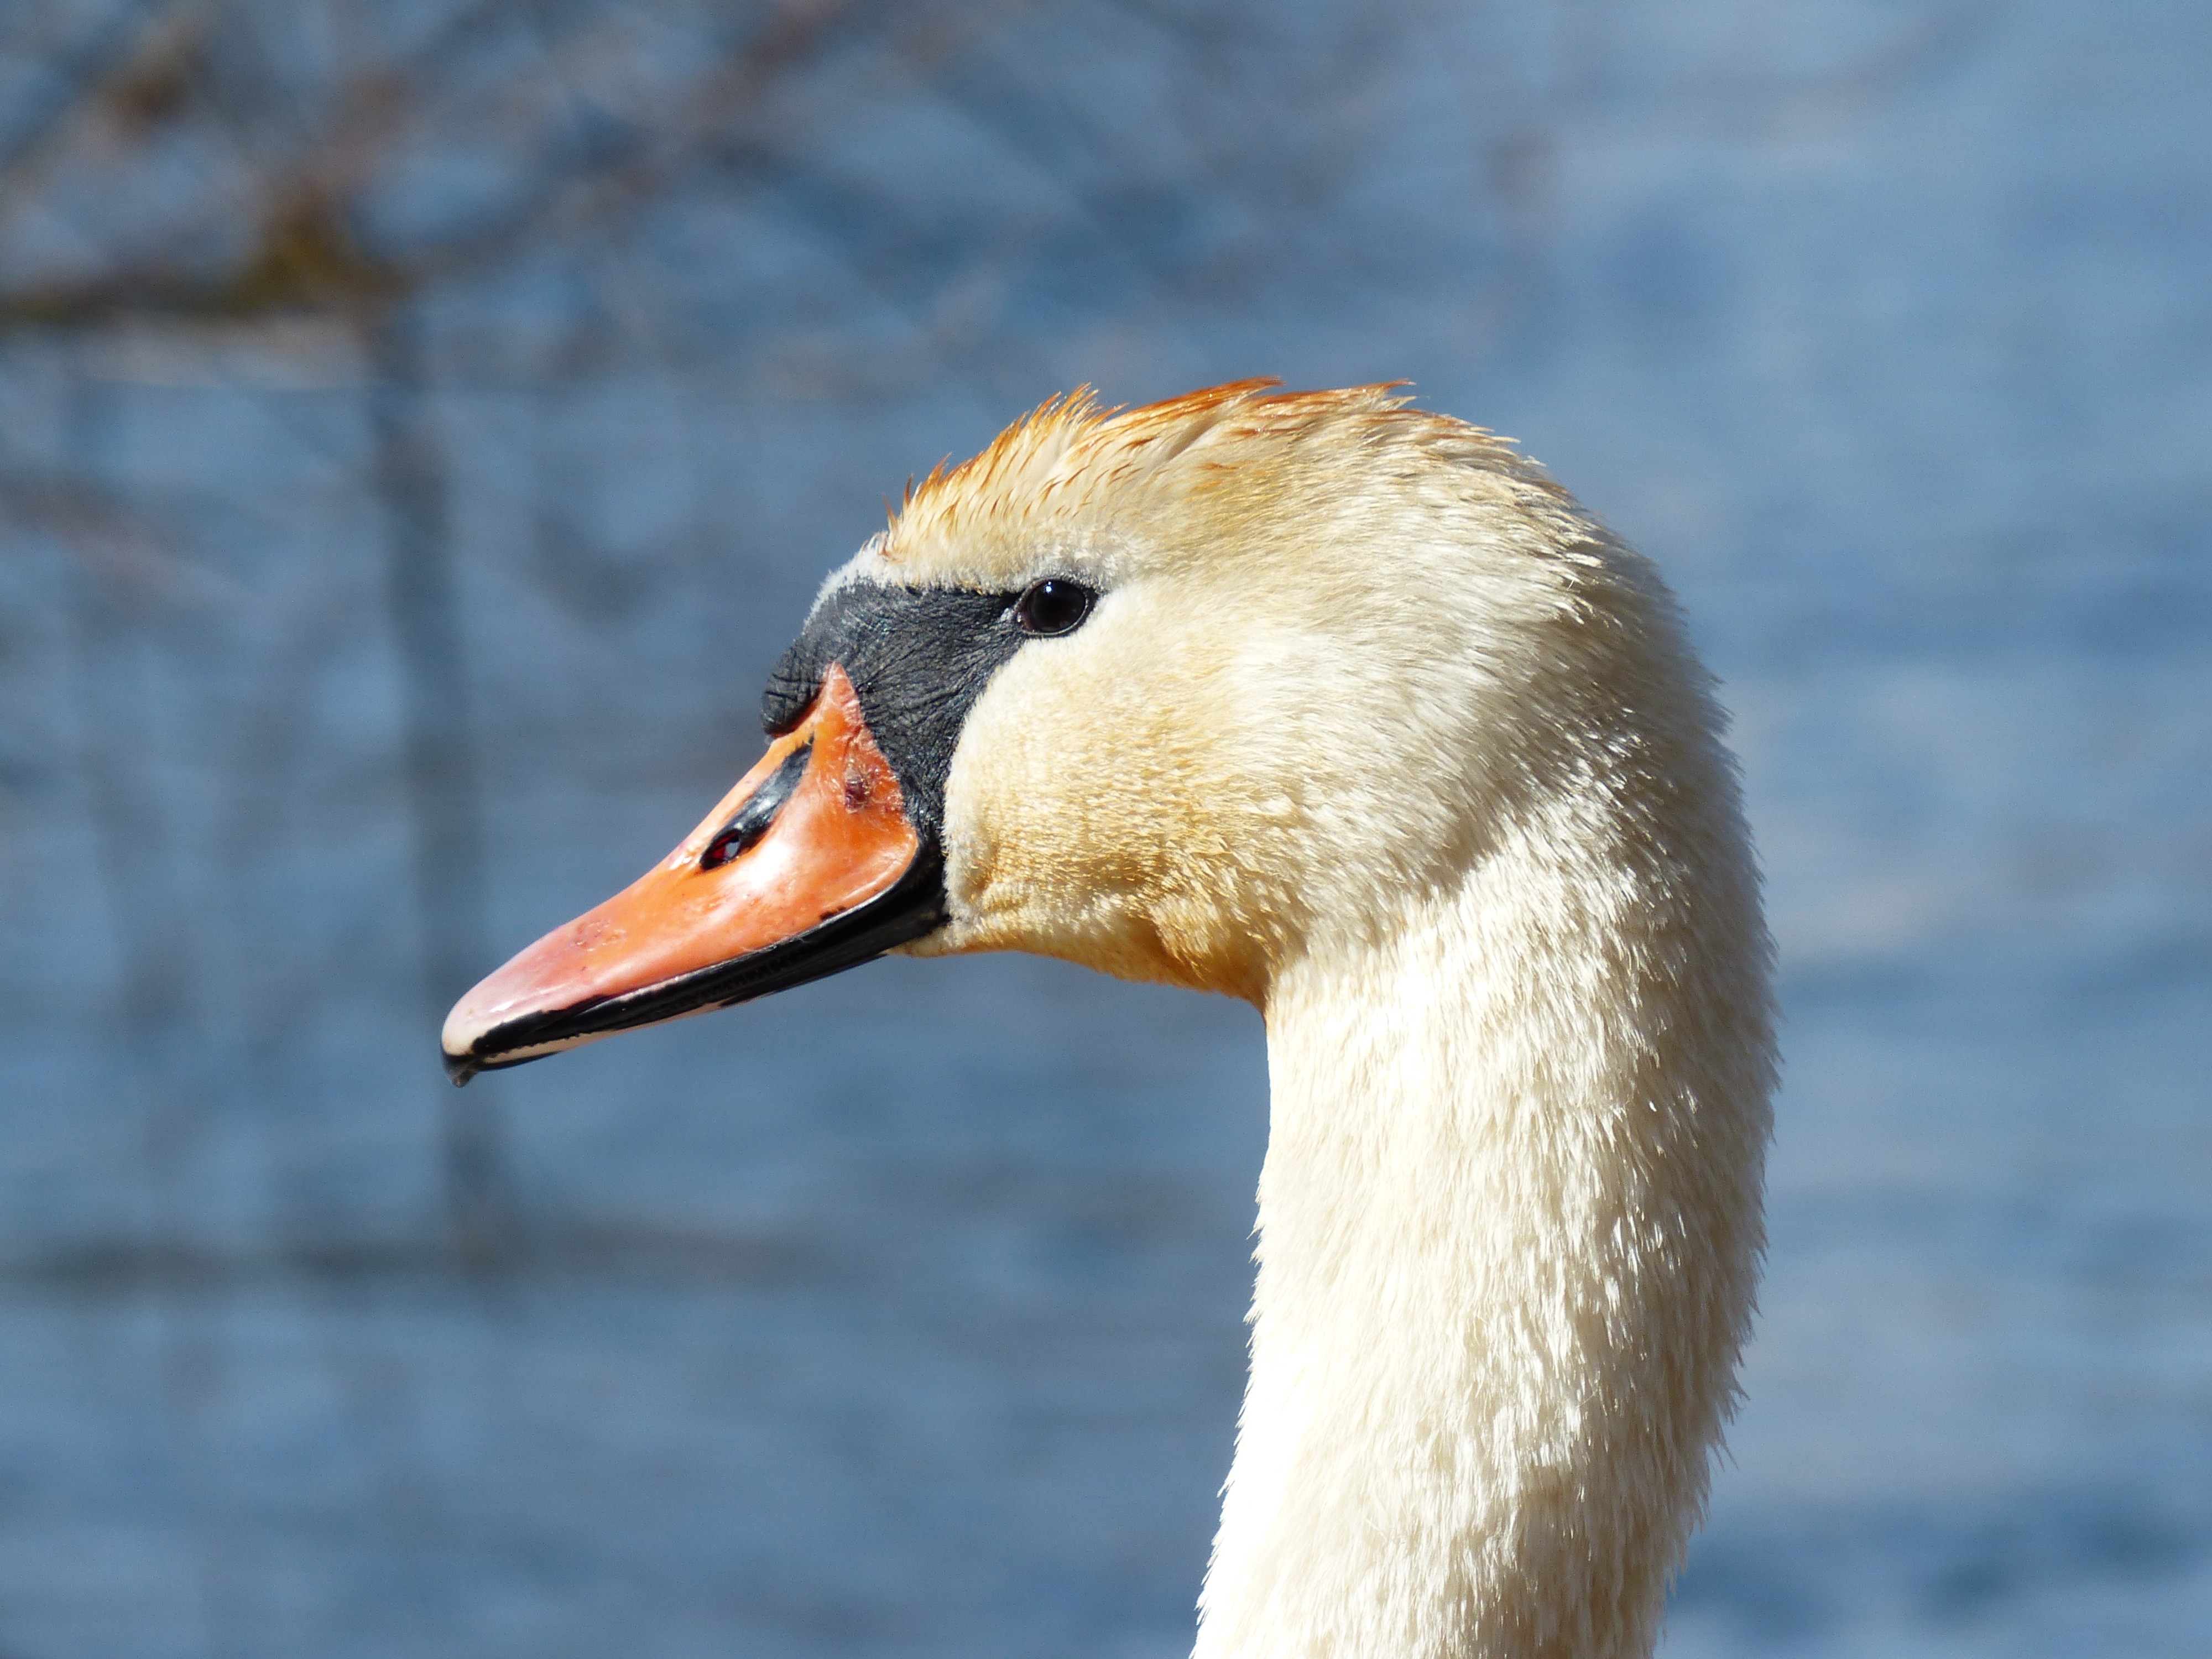
water, bird, white, lake, animal, river, wildlife, swim, beak, fauna, close up, swan, anatidae, duck, cygnus, head, vertebrate, beautiful, elegant, bill, waterfowl, waters, water bird, duck bird, mute swan, cygnus olor, ducks geese and swans